Mokke

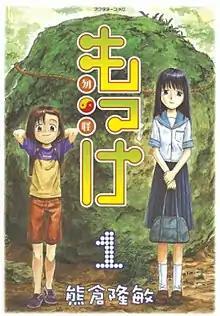
First volume cover, featuring sisters Mizuki (left) and Shizuru Hibara (right)

is a Japanese manga series written and illustrated by . It was serialized in Kodansha's manga magazines "Afternoon Season Zōkan" (2000–2002) and "Monthly Afternoon" (2003–2009); its chapters were collected in nine volumes. A 24-episode anime television series adaptation, produced by Madhouse and Tezuka Productions, was broadcast from October 2007 to March 2008.